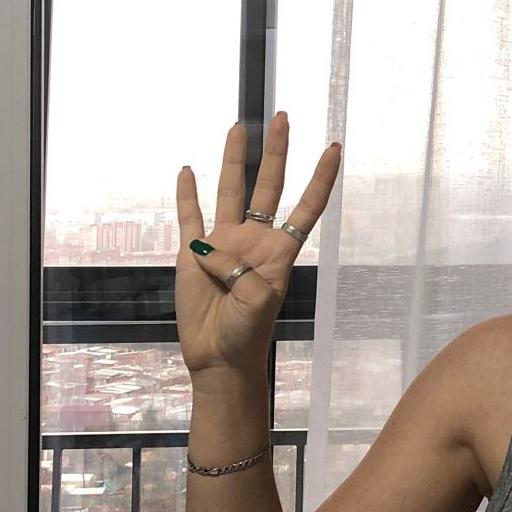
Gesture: four